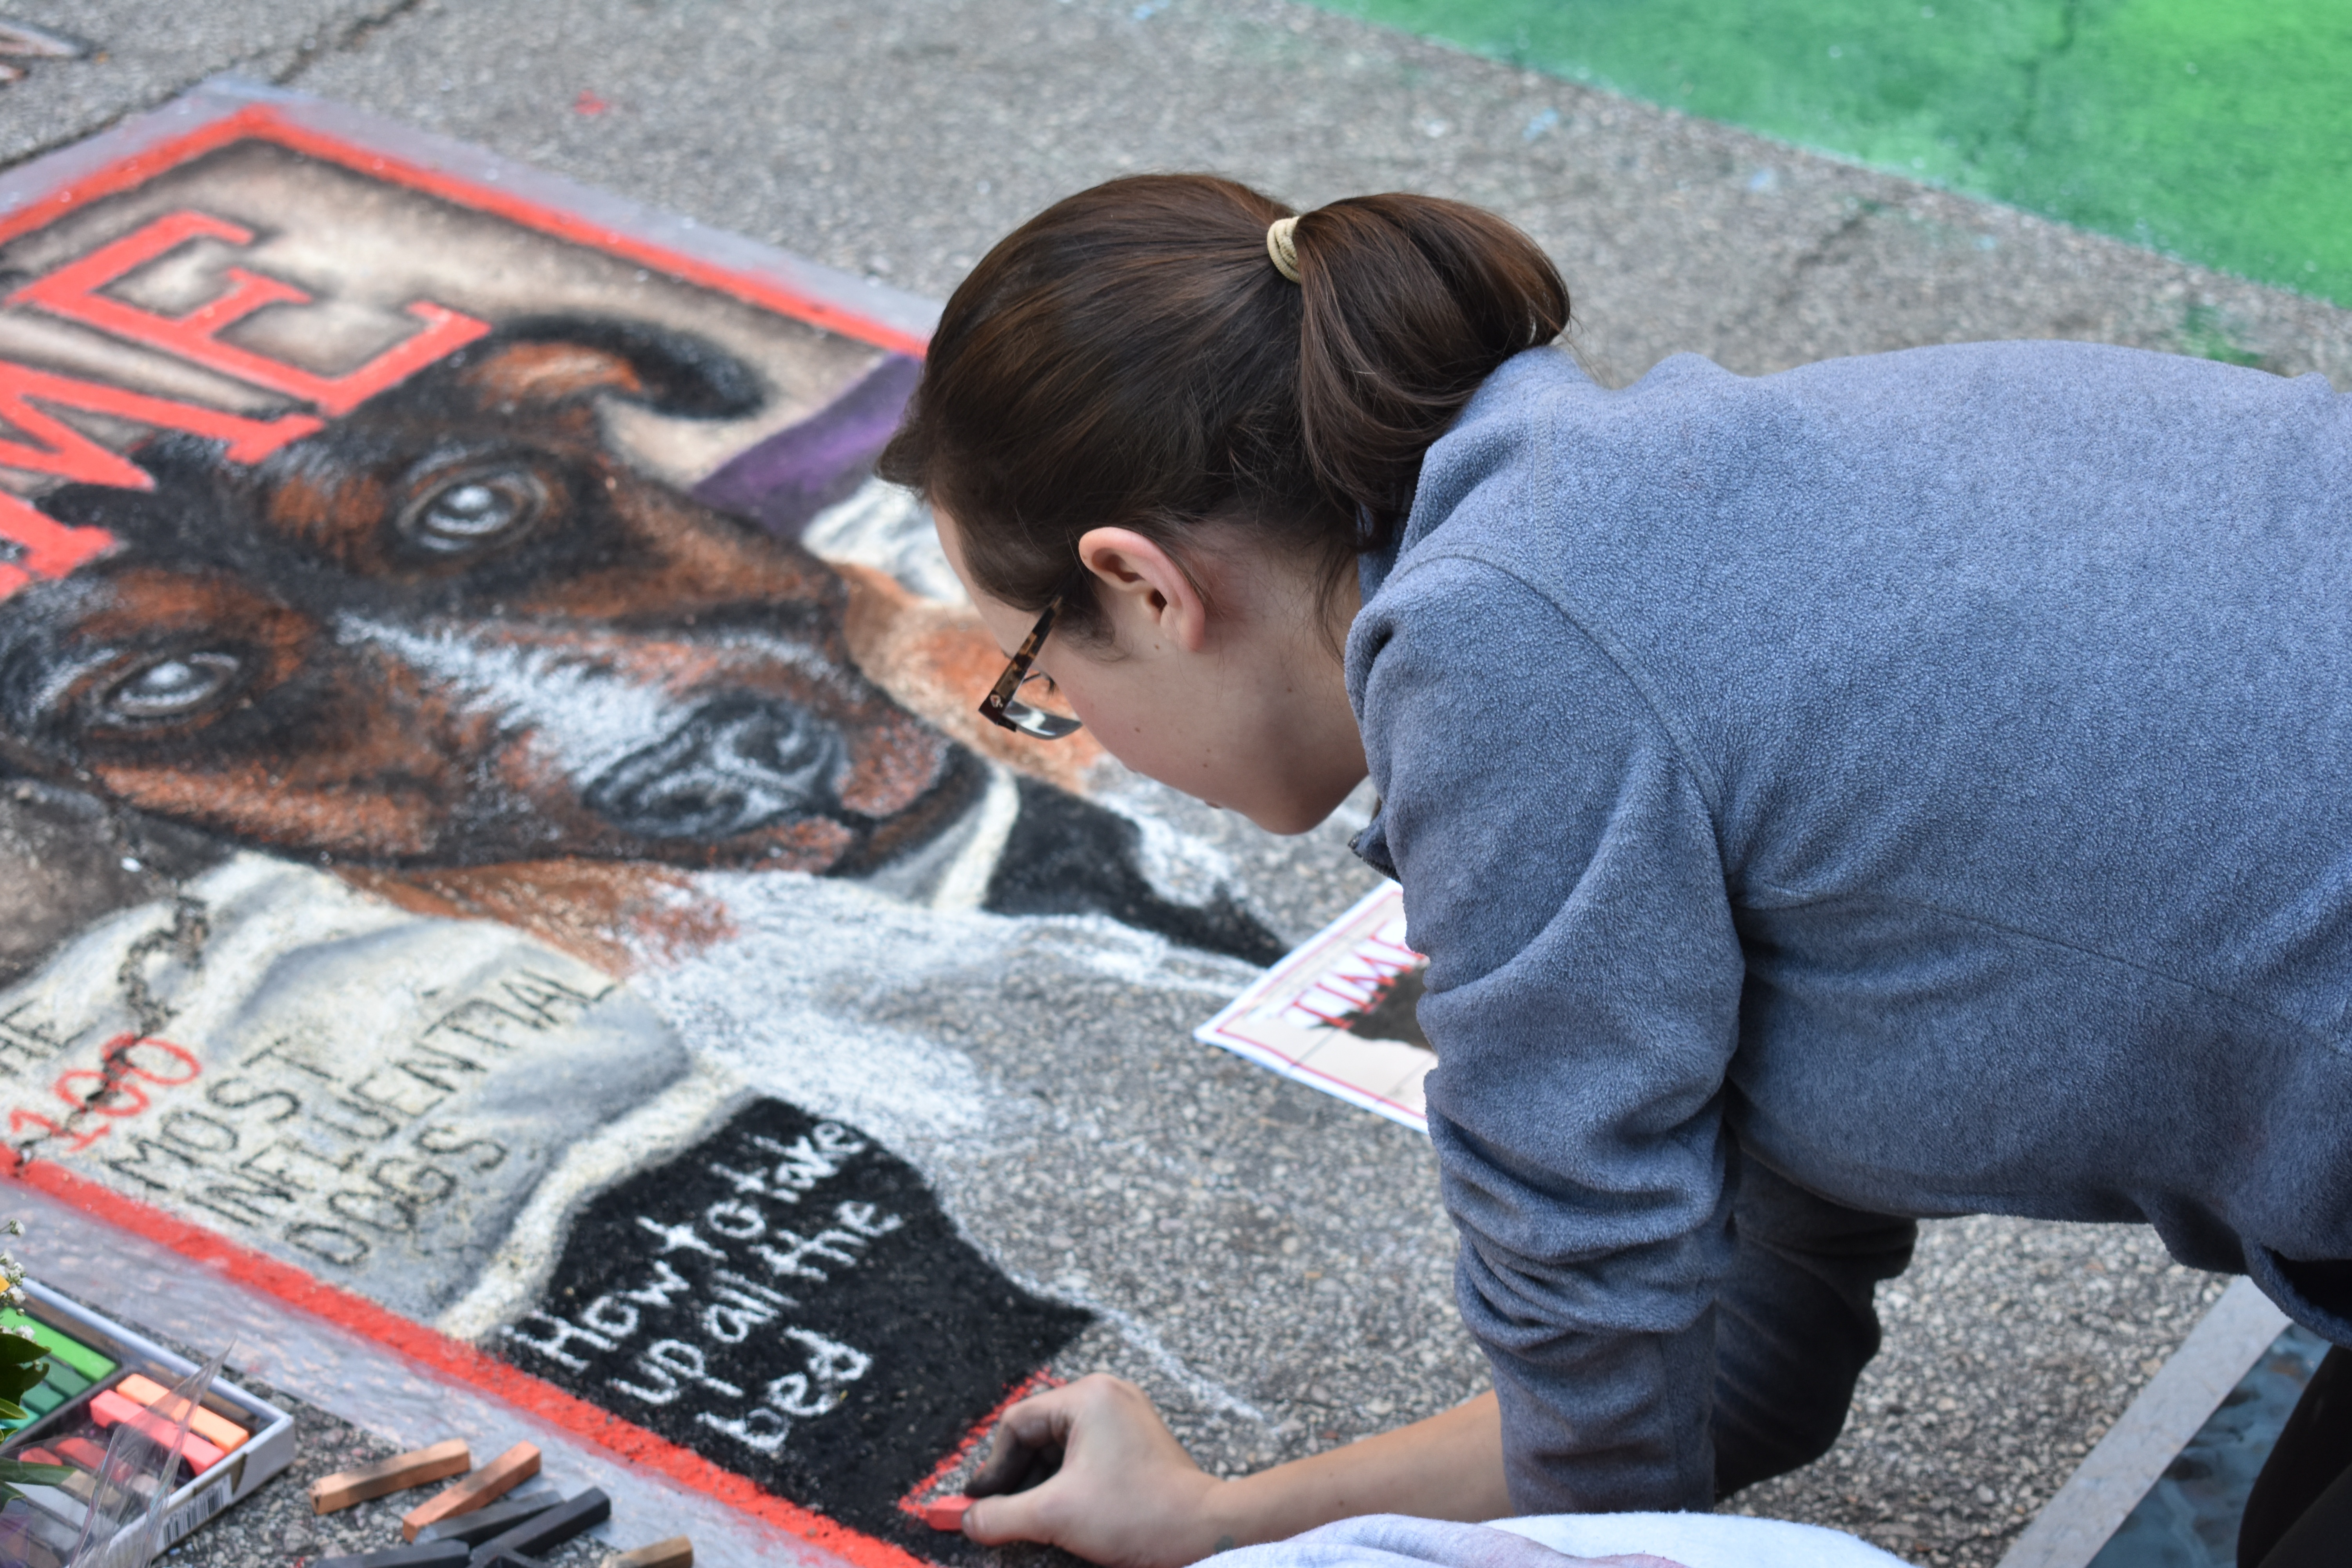
people, purple, color, child, street art, art, chalk, texas, houston, interaction, sidewalk chalk, houston sidewalk chalk art festival